Gibraltar Cruise Terminal

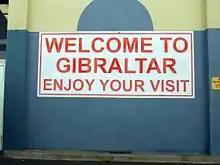
Welcome sign at the cruise terminal

On 5 October 2011, the Government of Gibraltar announced the planned expansion of the cruise terminal. Their stated goal is to permit The Rock to accommodate larger cruise ships at the commercial port, as well as an increase in the number of passengers. The government also wishes to meet the needs of a variety of passengers. In addition to those customers for whom Gibraltar is a stop on their itinerary, the updated terminal and associated facilities will accommodate those who join or leave the vessel in Gibraltar, "partial turnaround" passengers. The first phase of the expansion will entail demolition of an adjacent structure, the former Ice Box Building, which has recently been used by M H Bland & Co. This will make available an additional , increasing the facility from to . The terminal will then be completely renovated.